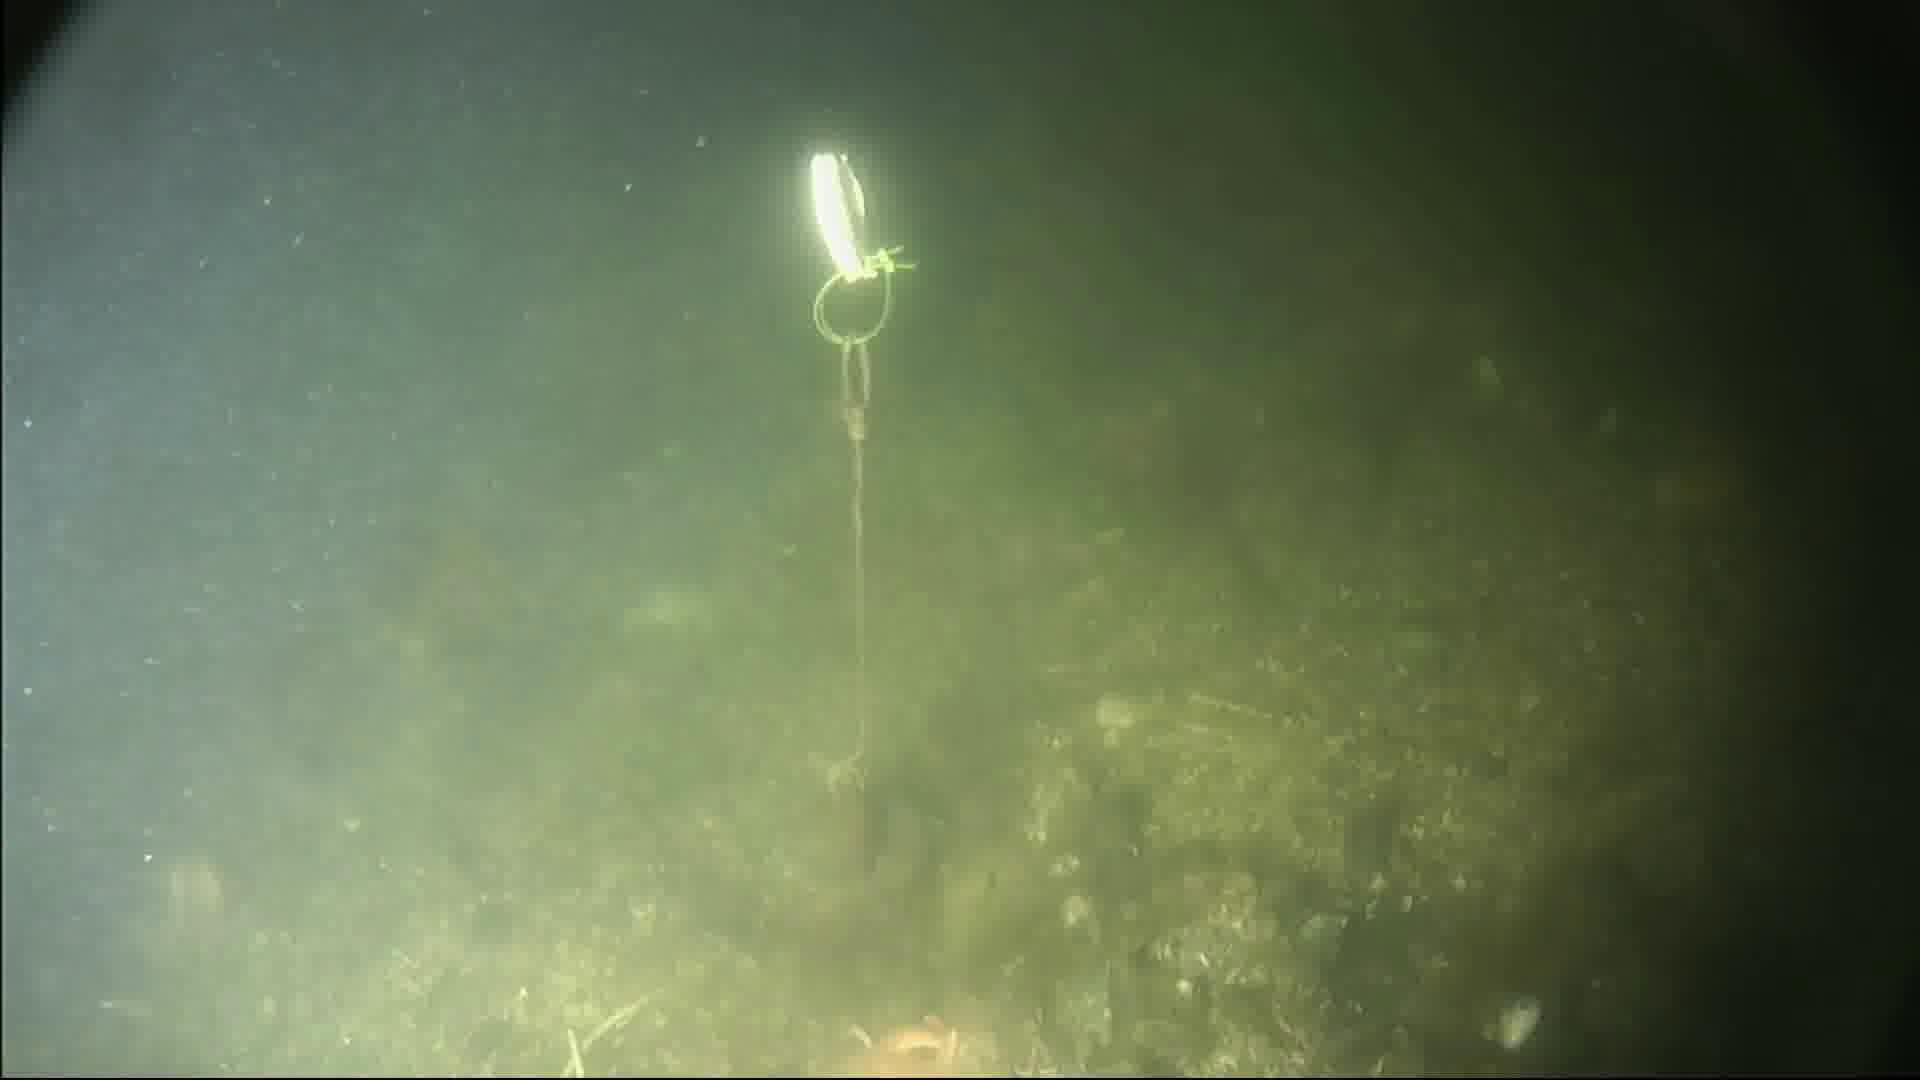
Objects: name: starfish
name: crab